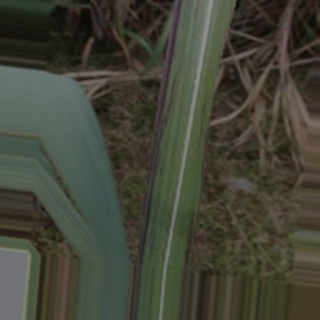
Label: sugarcane_bacterial_blight